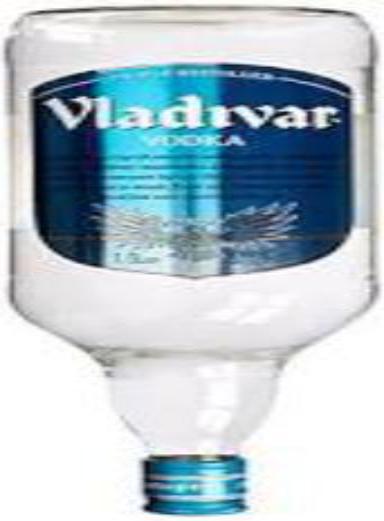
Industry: Food